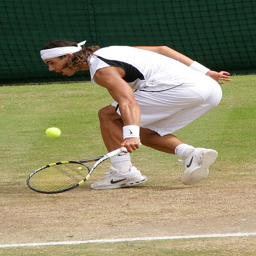
A tennis player gets low as he chases a ball.
A tennis player on a court in the middle of a play.
A tennis player dressed in white, stoops to hit the ball with his racquet.
Tennis player reaches down low in an attempt to hit the ball.
The tennis player is crouched down, making an effort to hit a low ball.